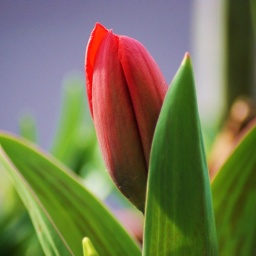
Tulips growing in the window box on our bedroom balcony